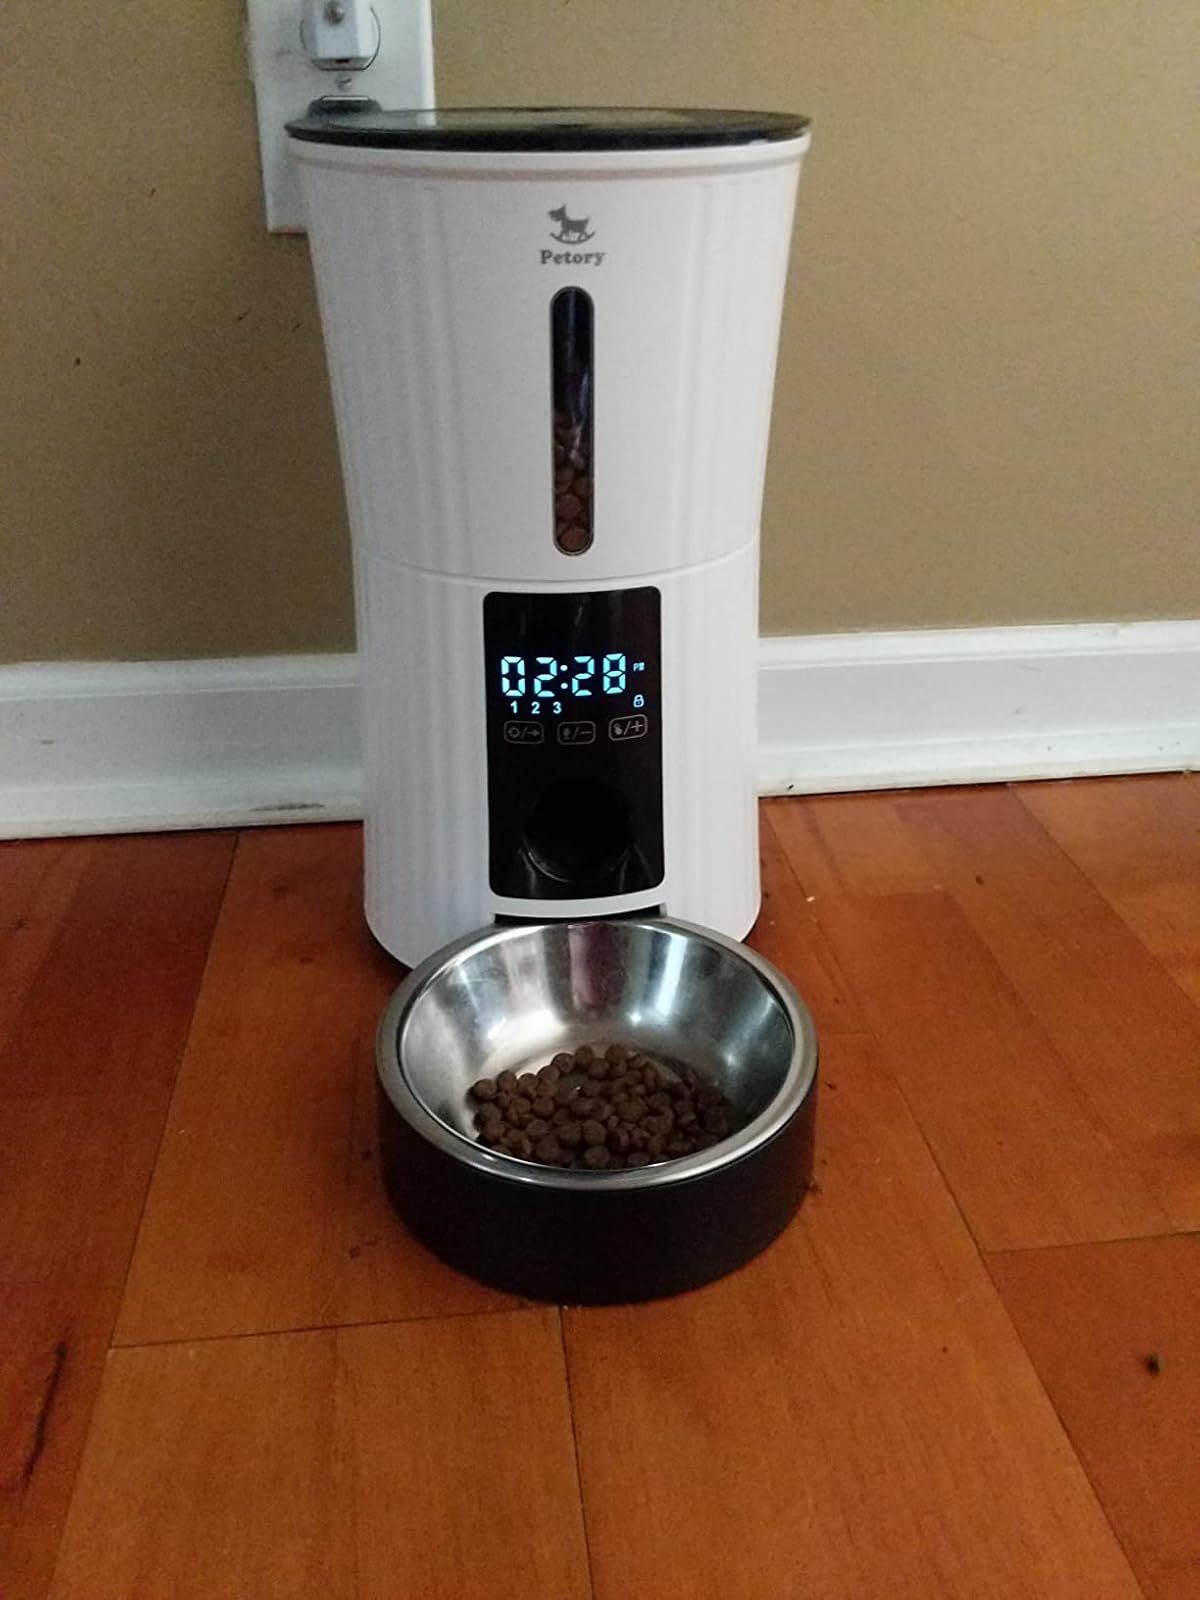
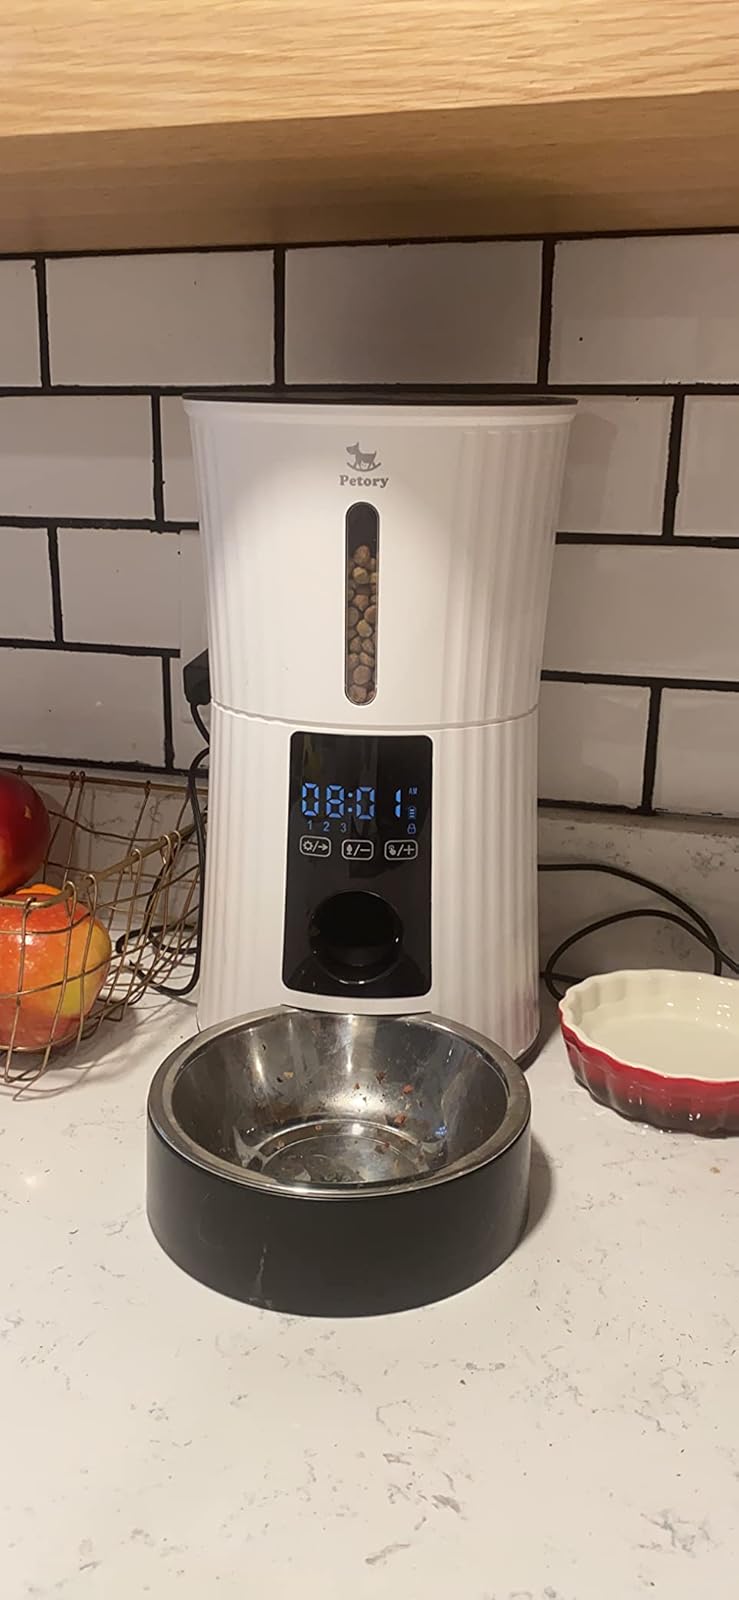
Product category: items_feeder
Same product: yes